Santa Maria del Popolo

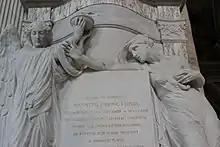
The monument to Agostino Chigi was the last monumental tomb, added in 1915

In the meantime the pope entrusted Bernini with the task of modernizing the old basilica in contemporary Baroque style. In March 1658 Alexander VII inspected the work in the company of the architect. This proved to be a significant rebuilding that altered the character of the quattrocento basilica. The façade was changed, larger windows were opened in the nave, statues, frescos and stucco decorations were added in the interior and a new main altar was erected. Two side altars and organ lofts were built in the transept where the old Borgia Chapel was demolished. Chigi coat-of-arms, symbols and inscriptions celebrated the glory of the pope everywhere.